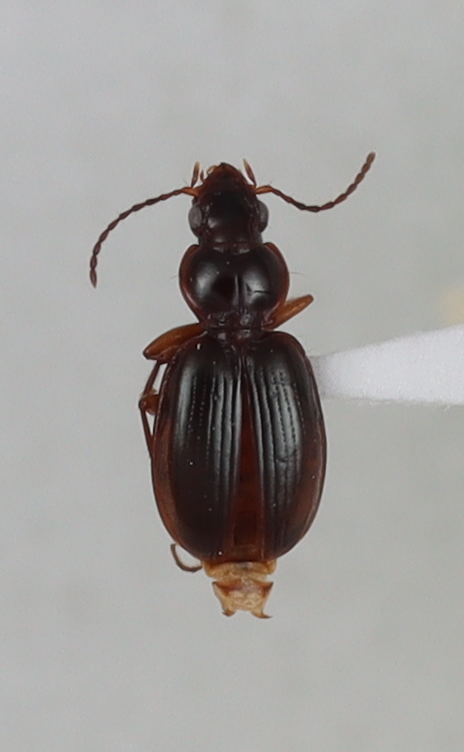
Scientific name: Mecyclothorax brunneonubiger
Plot: 17
Trap: S
Collected: 20190925